Motorail

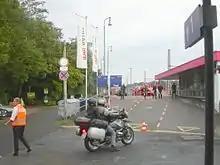
Motorail, railway station Neu-Isenburg, Germany, 2011

In Austria, roughly half of the night trains of the Österreichische Bundesbahnen (ÖBB) (called "ÖBB nightjet") include car-carrier wagons. Most of the car-carrier wagons are running on a daily basis all-year-round to car terminals located in Austria (Vienna, Graz, Villach, Feldkirch, Innsbruck) and Germany (Hamburg, Düsseldorf). In addition, ÖBB nightjets from Vienna are serving one car terminal in Italy (Livorno) during the summer season. For the motorail services from Austria to Germany, ÖBB took over operations from DB AutoZug, a German motorail company which ceased operations.